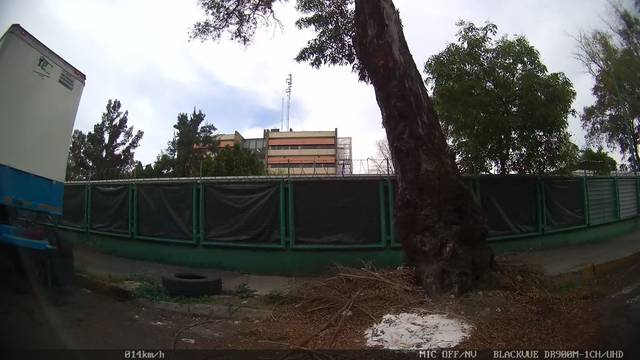
Region: Mexico
Coordinates: 19.467, -99.086